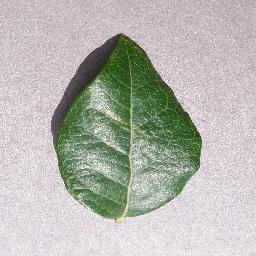
Label: Blueberry___healthy